Wanderson (footballer, born 7 October 1994)

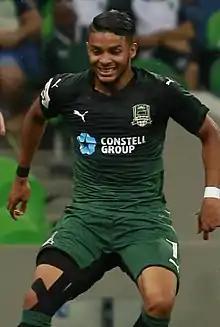
Wanderson with Krasnodar in 2017

On 26 June 2017, Wanderson signed a five-year contract with the Russian Premier League club FC Krasnodar. On 3 March 2022, following the Russian invasion of Ukraine, Krasnodar announced that his contract is suspended and he will not train with the team, but the contract is not terminated and remains valid.